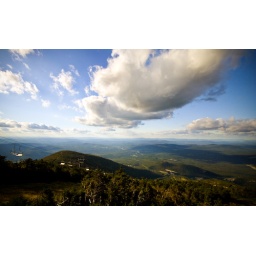
over yonder mountain tops... i sometimes want to ride on clouds